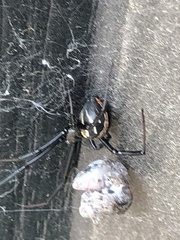
Species: Lactrodectus_hesperus